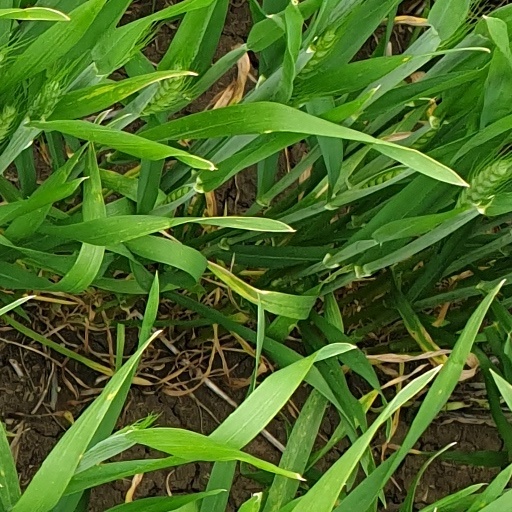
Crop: wheat